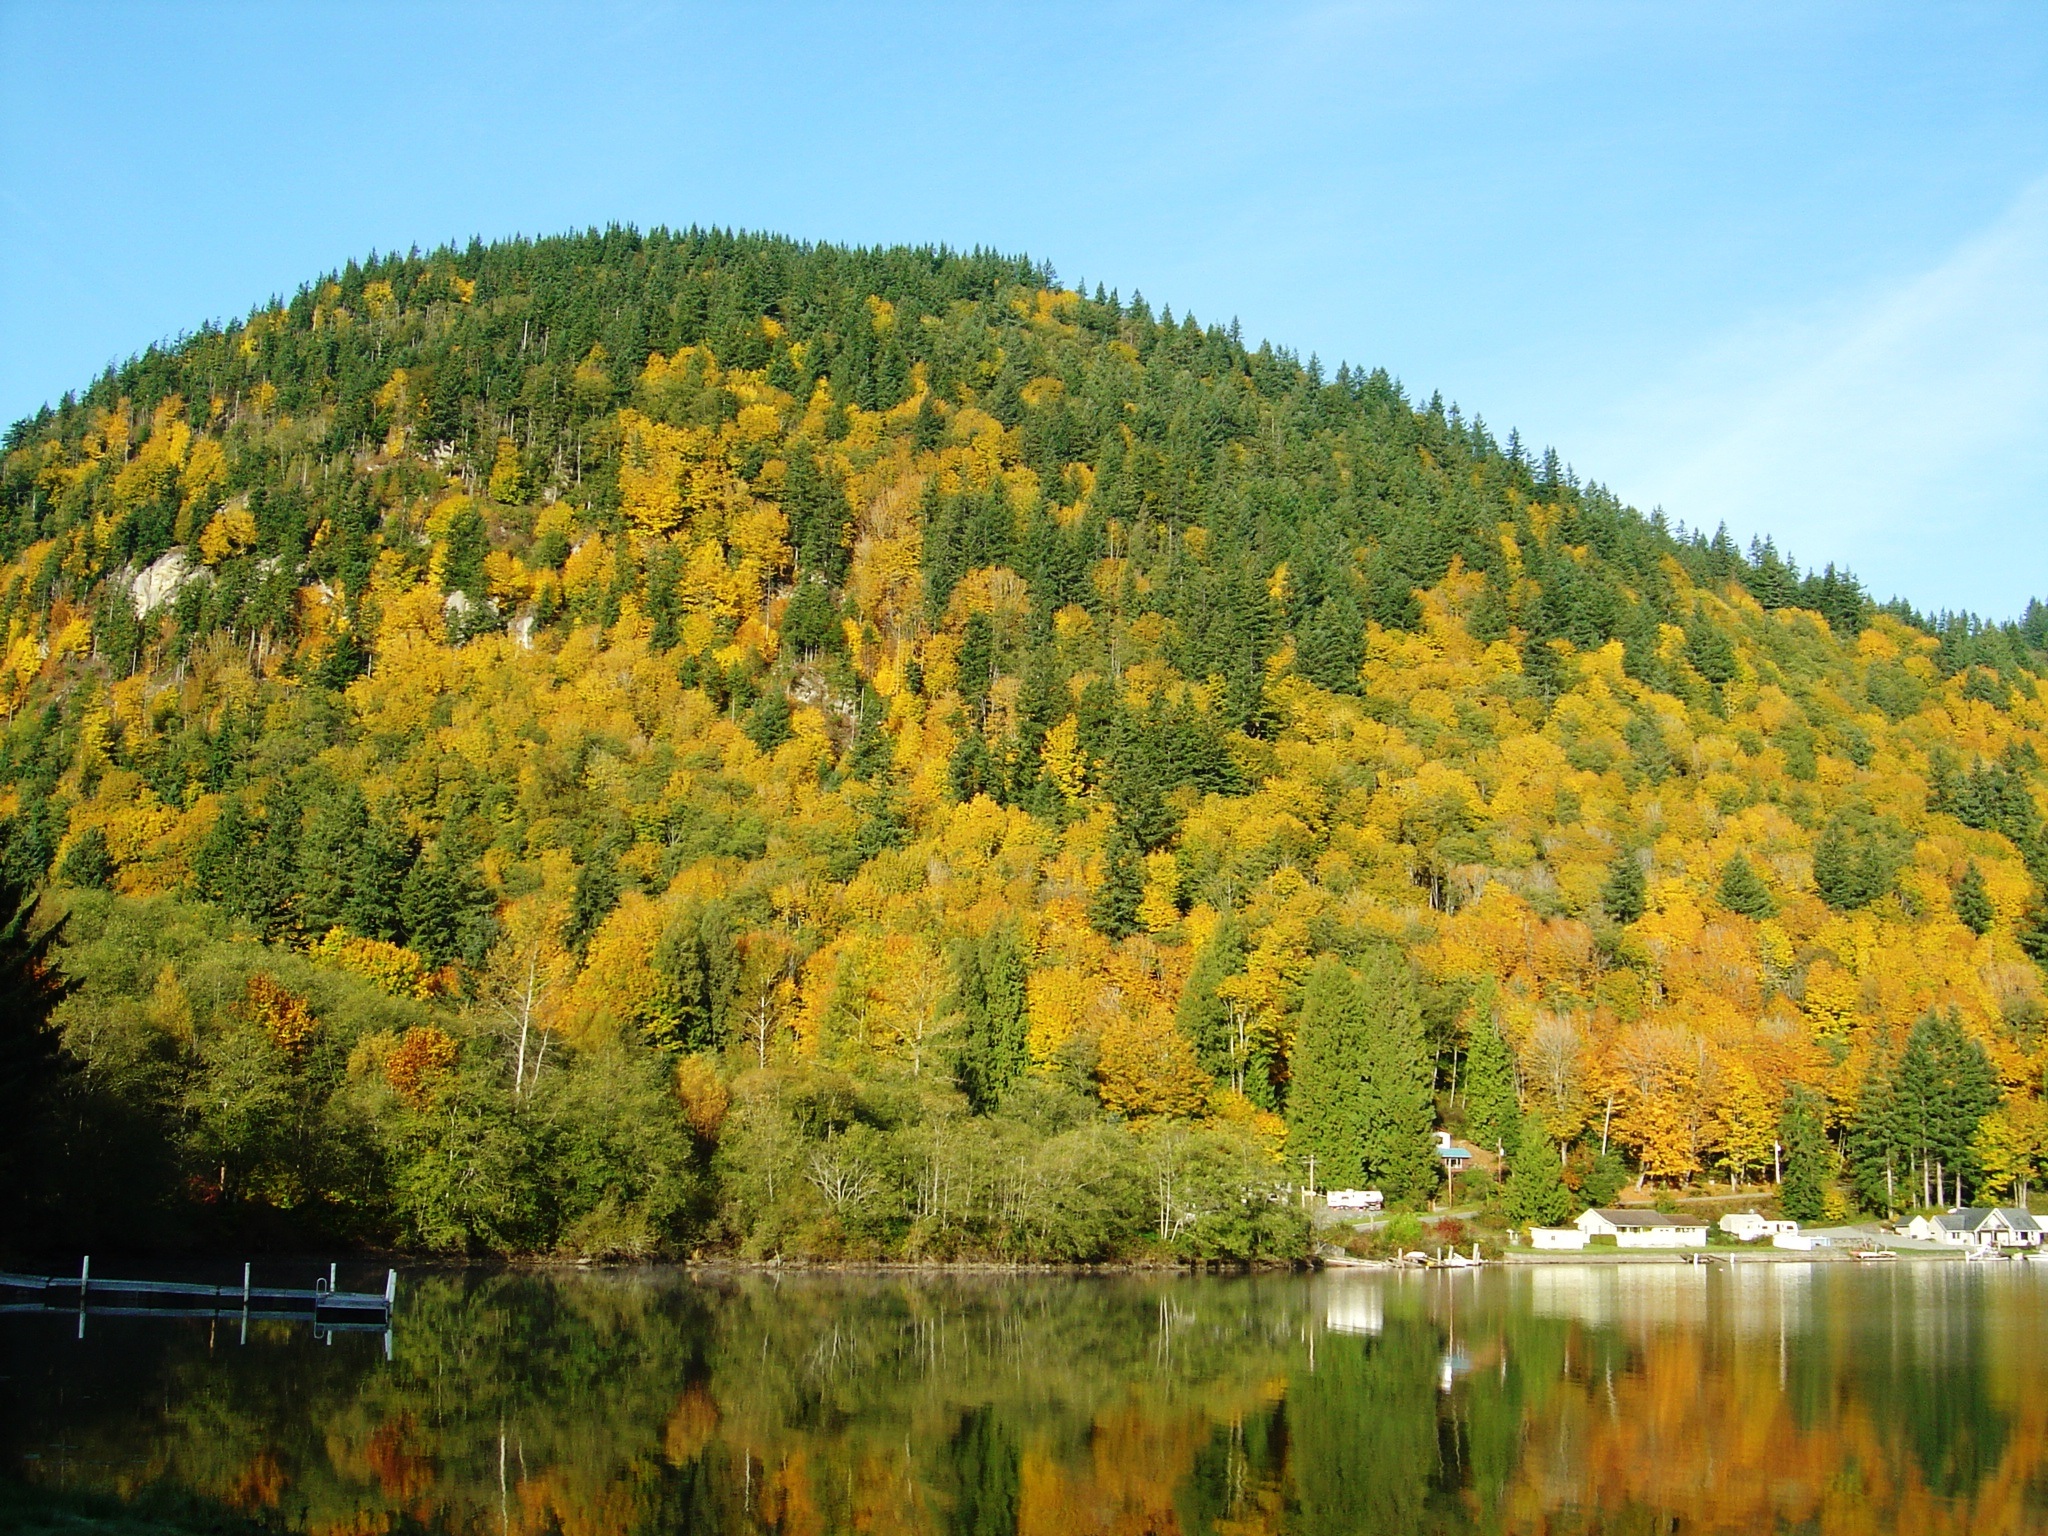
landscape, tree, nature, forest, plant, meadow, leaf, flower, lake, pond, reflection, autumn, colorful, season, deciduous, woodland, habitat, ecosystem, biome, natural environment, woody plant, temperate broadleaf and mixed forest